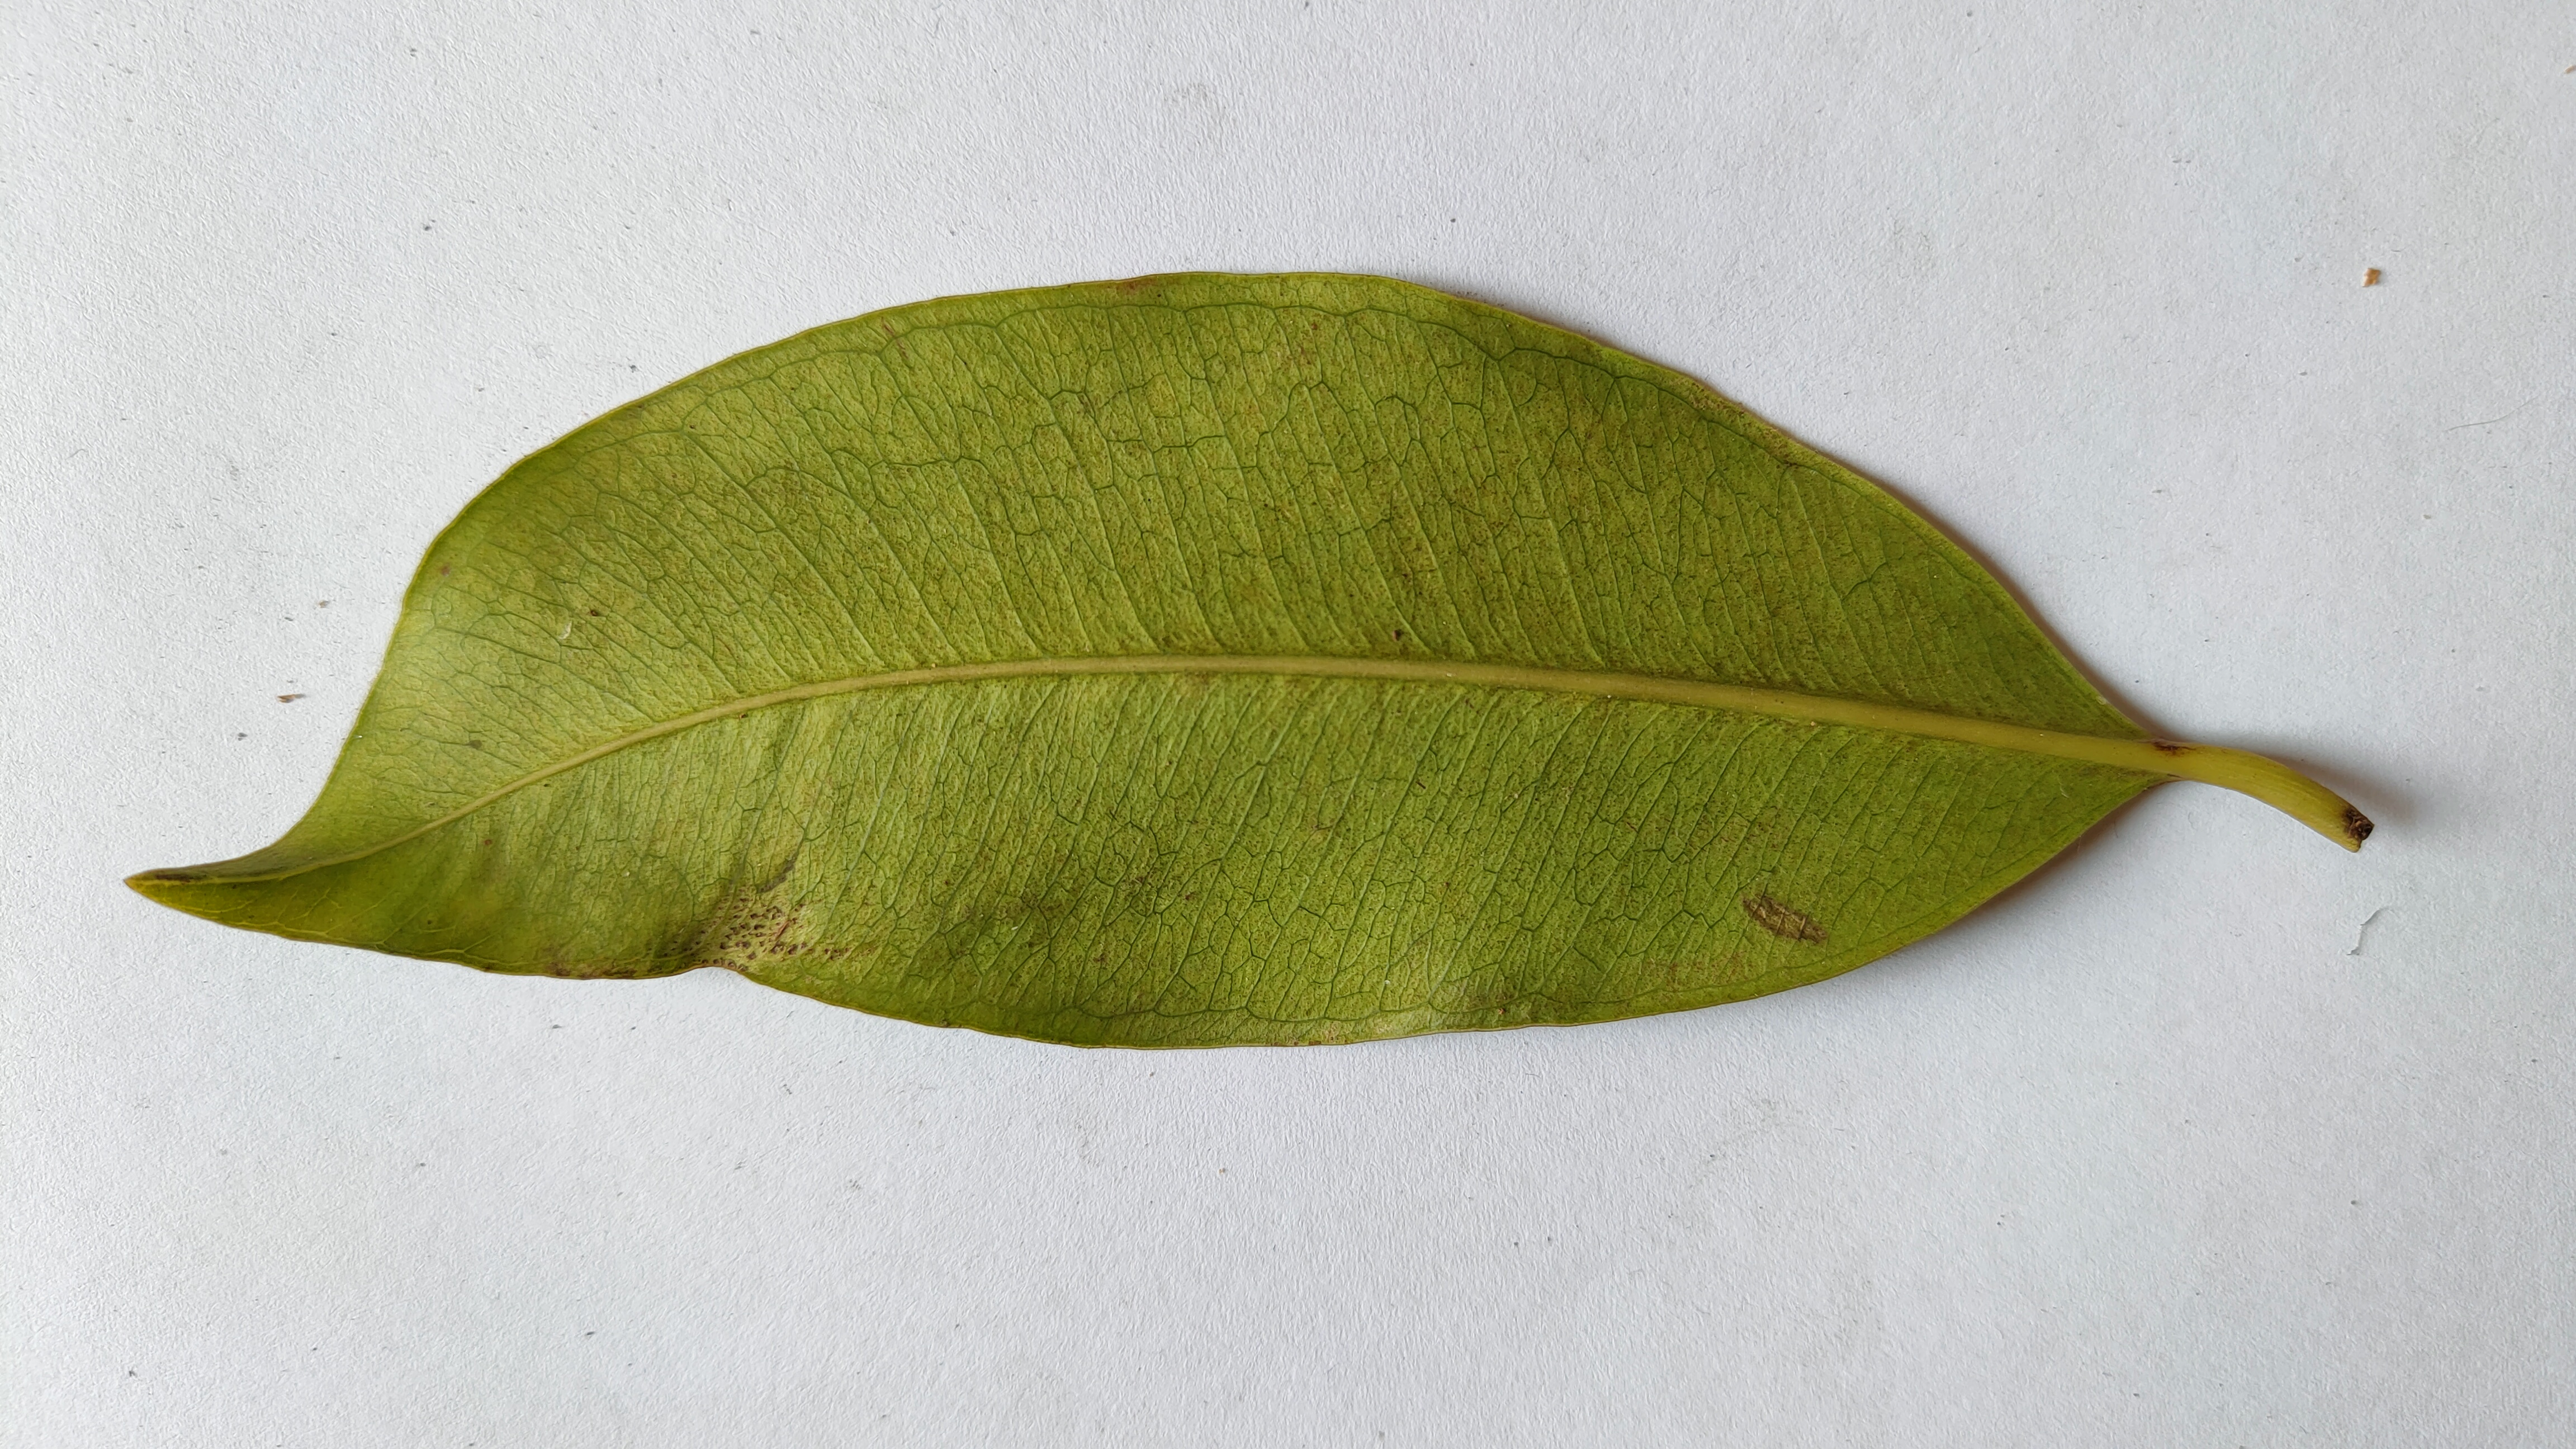
Leaf variety: Black plum